History of Greece

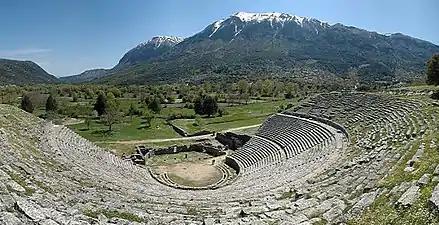
The ancient theatre of Dodona

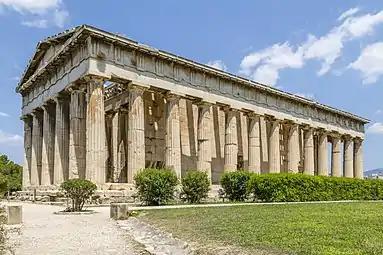
The Temple of Hephaestus in Athens

Ancient Greece refers to a period of Greek history that lasted from the Greek Dark Ages to the end of antiquity. In common usage, it can refer to all Greek history beforeor includingthe Roman Empire, but historians tend to use the term more precisely. Some include the periods of the Minoan and Mycenaean civilizations, while others argue that these civilizations were so different from later Greek cultures that they should be classed separately. Traditionally, the Ancient Greek period was taken to begin with the date of the first Olympic Games in 776 BC, but most historians now extend the term back to about 1000 BC, toward the beginning of the Greek Dark Ages.